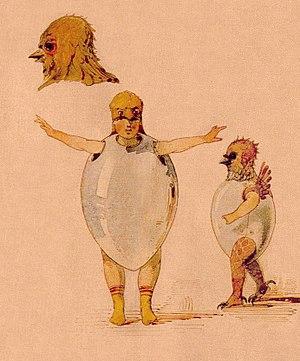
Tableaux d'une exposition, est une « série de dix pièces pour piano » entrecoupées de « promenades », composée par Modeste Moussorgski en juin et juillet 1874. L'œuvre est dédiée à Vladimir Stassov.
Viktor Alexandrovitch Hartmann, né le 5 mai 1834 à Saint-Pétersbourg et mort le 4 août 1873 à Kireyevo, tout près de Moscou, est un architecte et peintre russe. Il est associé au cercle d'Abramtsevo.